Nærbø Church

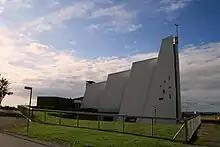
View of the church

Nærbø Church is a parish church of the Church of Norway in Hå Municipality in Rogaland county, Norway. It is located in the village of Nærbø. It is the main church for the Nærbø parish which is part of the Jæren prosti (deanery) in the Diocese of Stavanger.